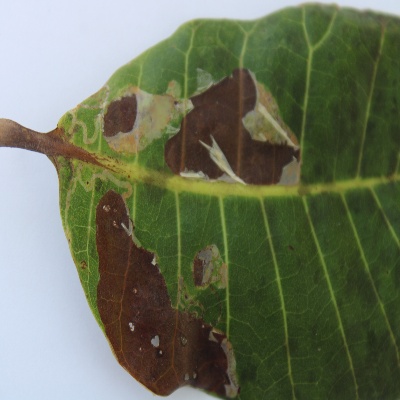
Crop: Cashew
Condition: leaf miner